Kaunaʻoa Bay

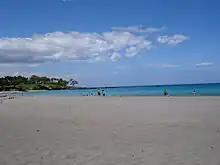
Kauna'oa Beach

The land above the bay is part of the Parker Ranch. In 1960 the area was a remote, barren, hot lava field unsuitable for cattle grazing. William F. Quinn, the governor of the new state of Hawaii, invited Laurance Rockefeller to visit the islands as part of a study for a federal commission that Rockefeller chaired. After visiting the ranch, Rockefeller was taken for a swim in the bay. Plans for a resort began in January 1961. The state agreed to pave the Hawaii Belt Road (called the Queen Kaahumanu highway for this section) to the site and build a new Kona International Airport. Rockefeller bought the land of the nearby Puukoholā Heiau and donated it for a National Historic Park. Original plans were to use architect John Carl Warnecke and build a series of small cottages, but those plans were abandoned. Instead firm Skidmore, Owings and Merrill was hired to use a modern style.